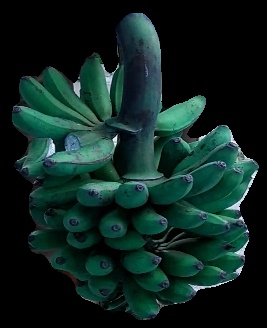
Variety: rasbale
Grade: grade3